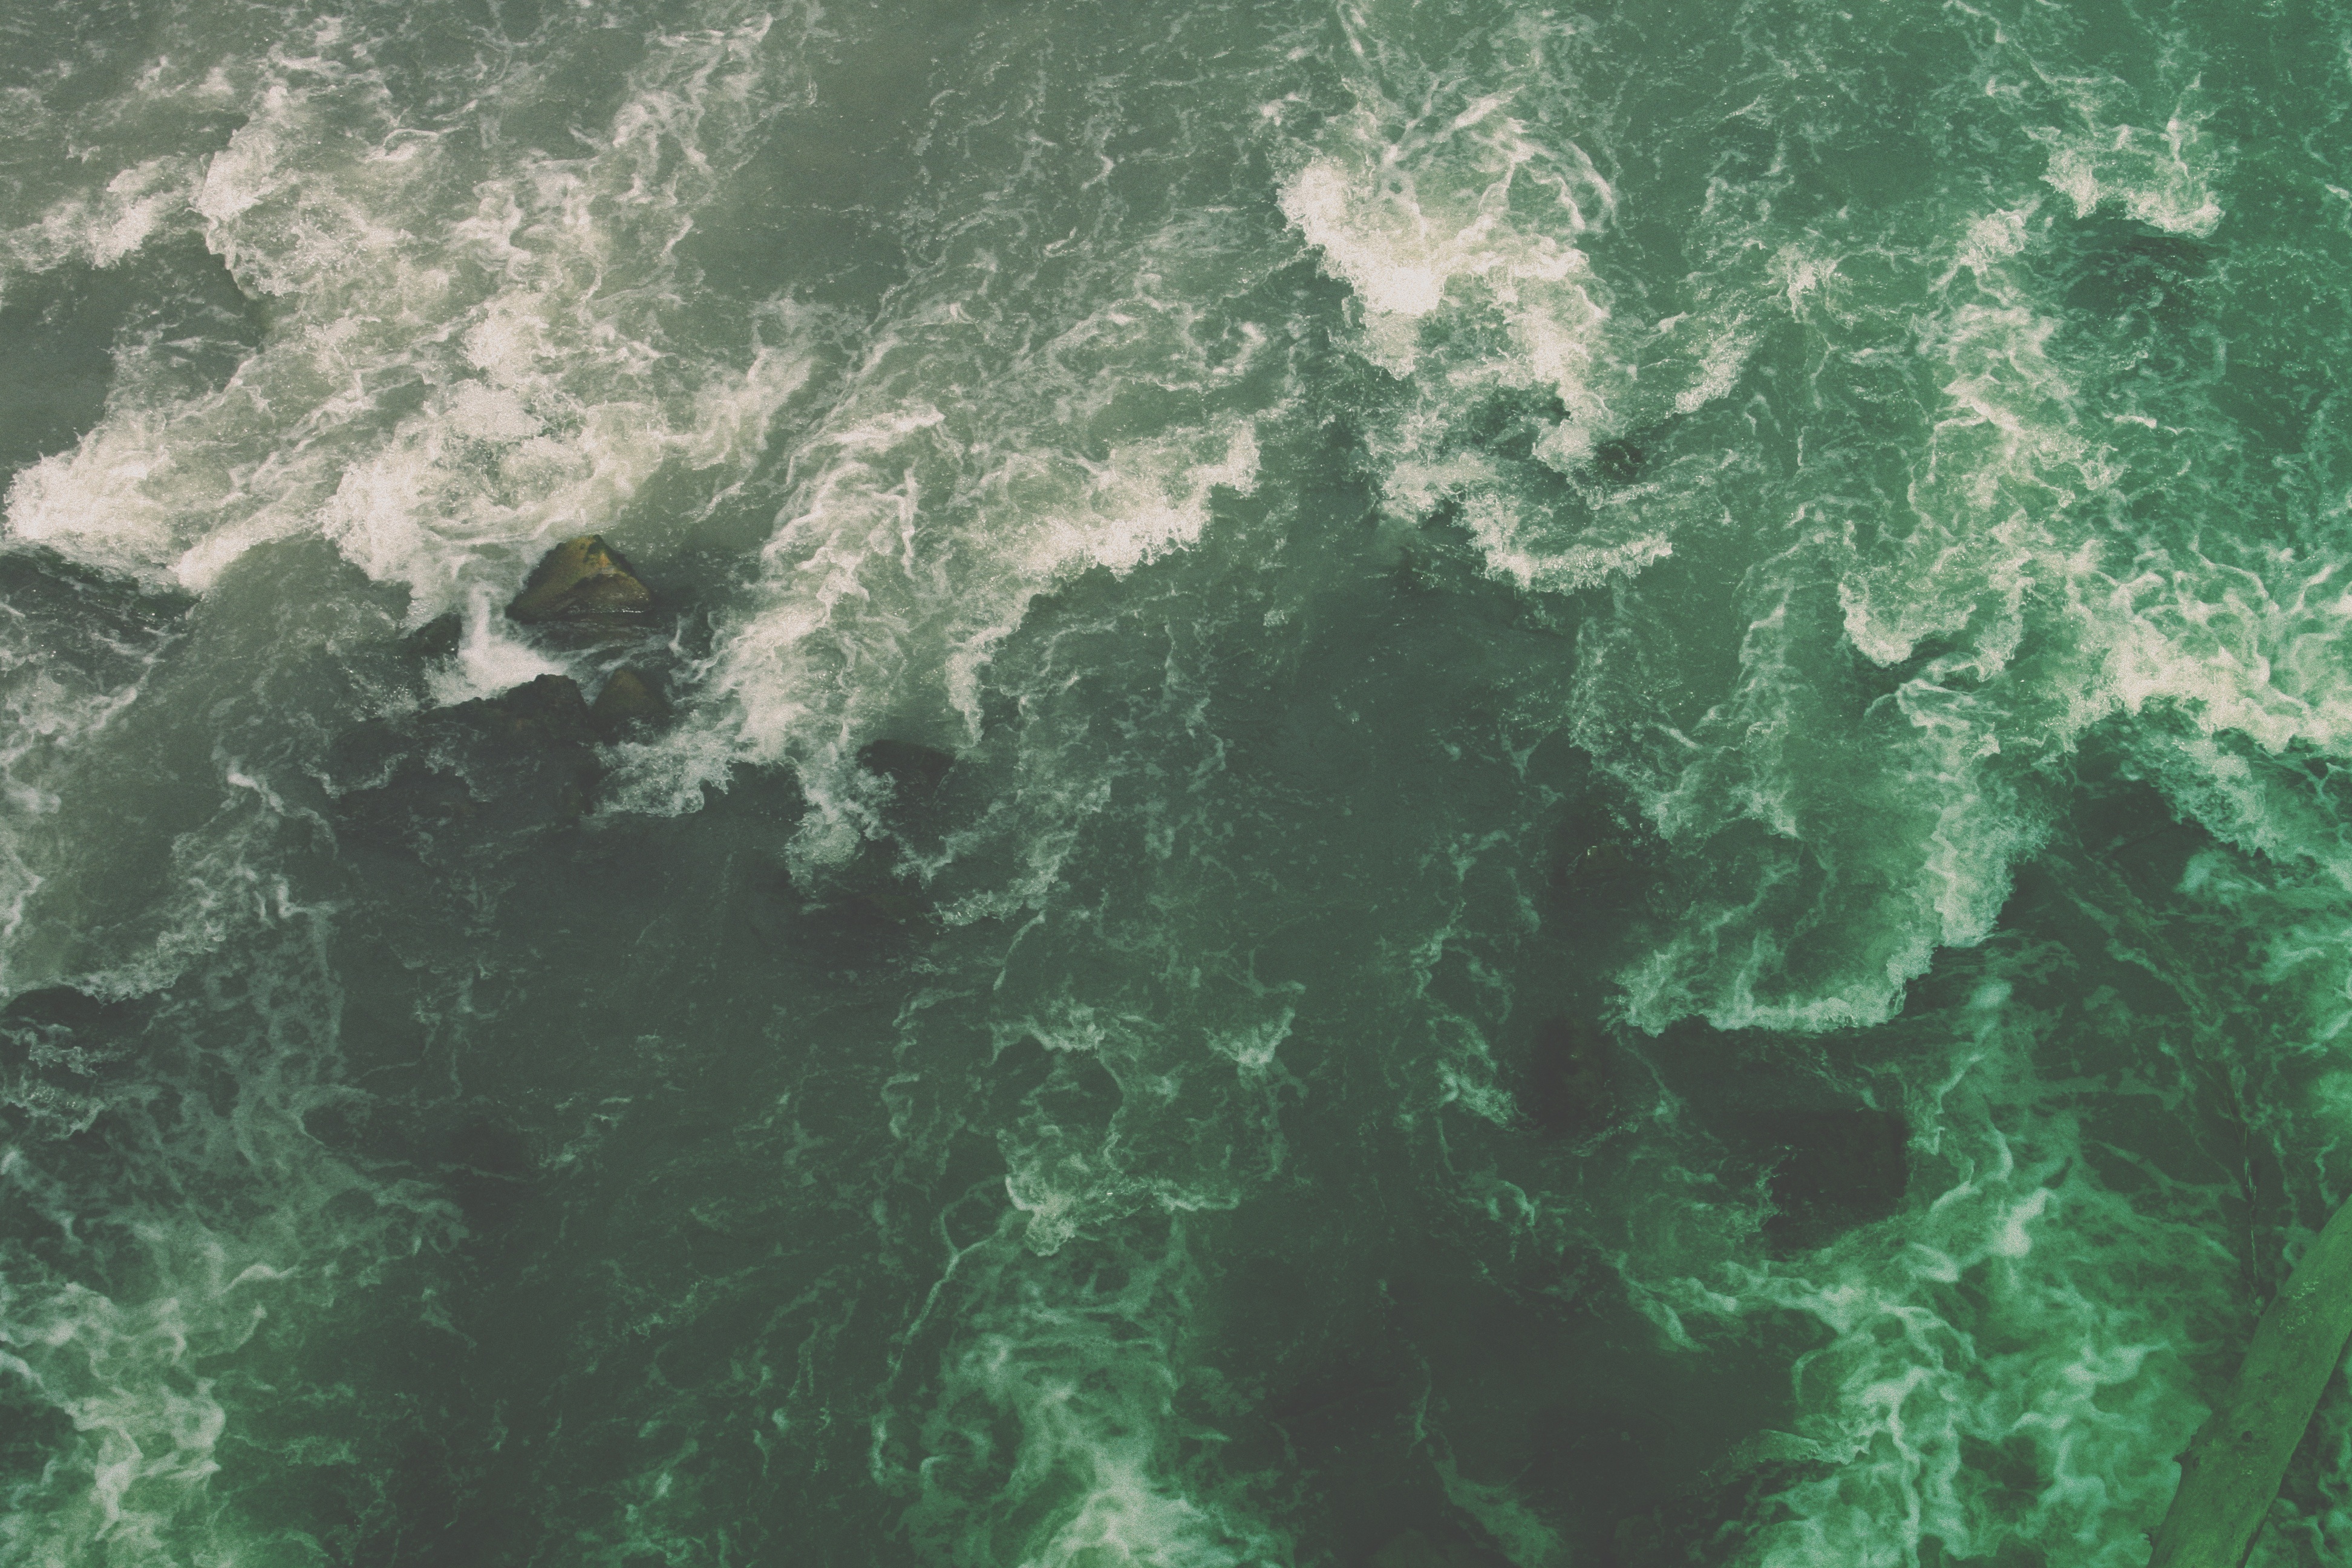
sea, water, nature, ocean, texture, wave, wet, tide, motion, foam, underwater, surf, green, flowing, splash, tropical, terrain, splashing, power, waves, ripples, atmosphere of earth, wind wave